Scotland Street School Museum

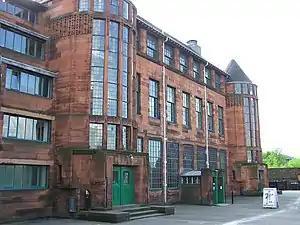
Charles Mackintosh's Scotland Street school in Glasgow

Scotland Street School Museum is a museum of school education in Glasgow, Scotland, in the district of Kingston. It is located in a former school designed by Charles Rennie Mackintosh between 1903 and 1906. The building is one of Glasgow's foremost architectural attractions. It is located next to the Shields Road subway station.